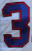
Number: 3